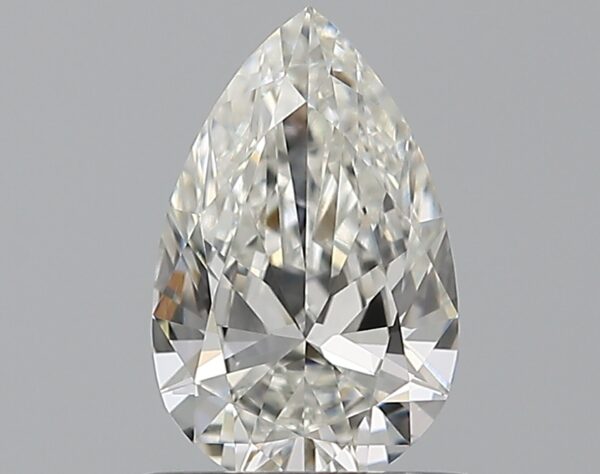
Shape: pear
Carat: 0.6
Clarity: IF
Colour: H
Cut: EX
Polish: EX
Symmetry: VG
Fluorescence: N
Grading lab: GIA
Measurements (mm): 7.58 x 4.8 x 2.72